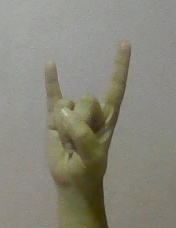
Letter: la